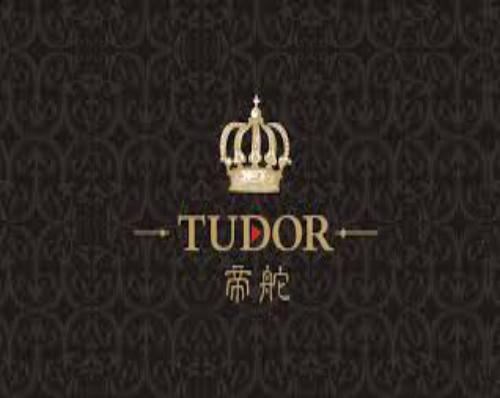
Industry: Clothes